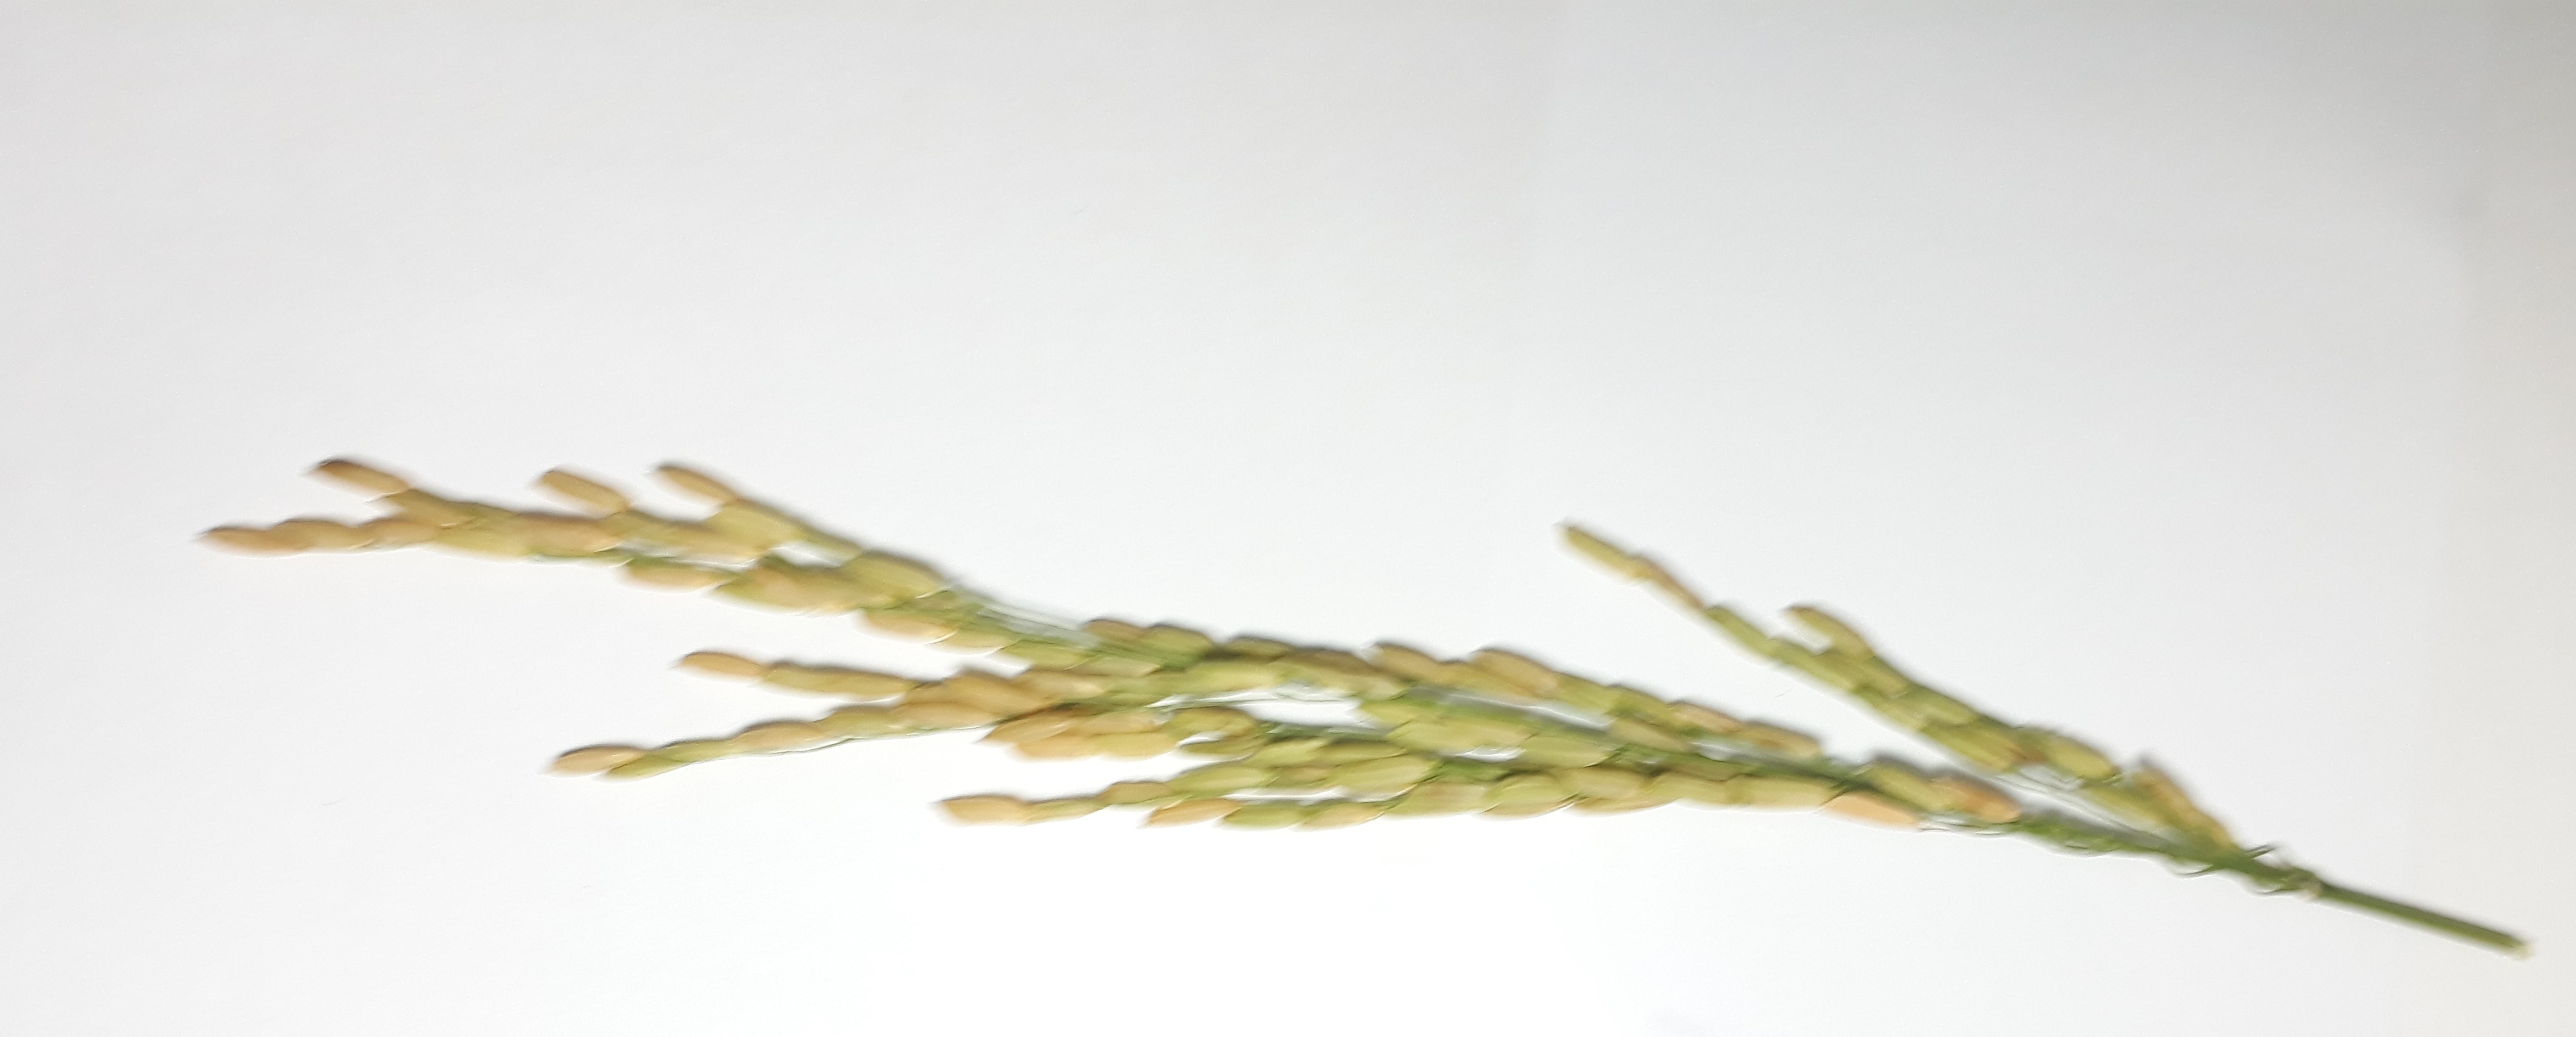
Label: Healthy